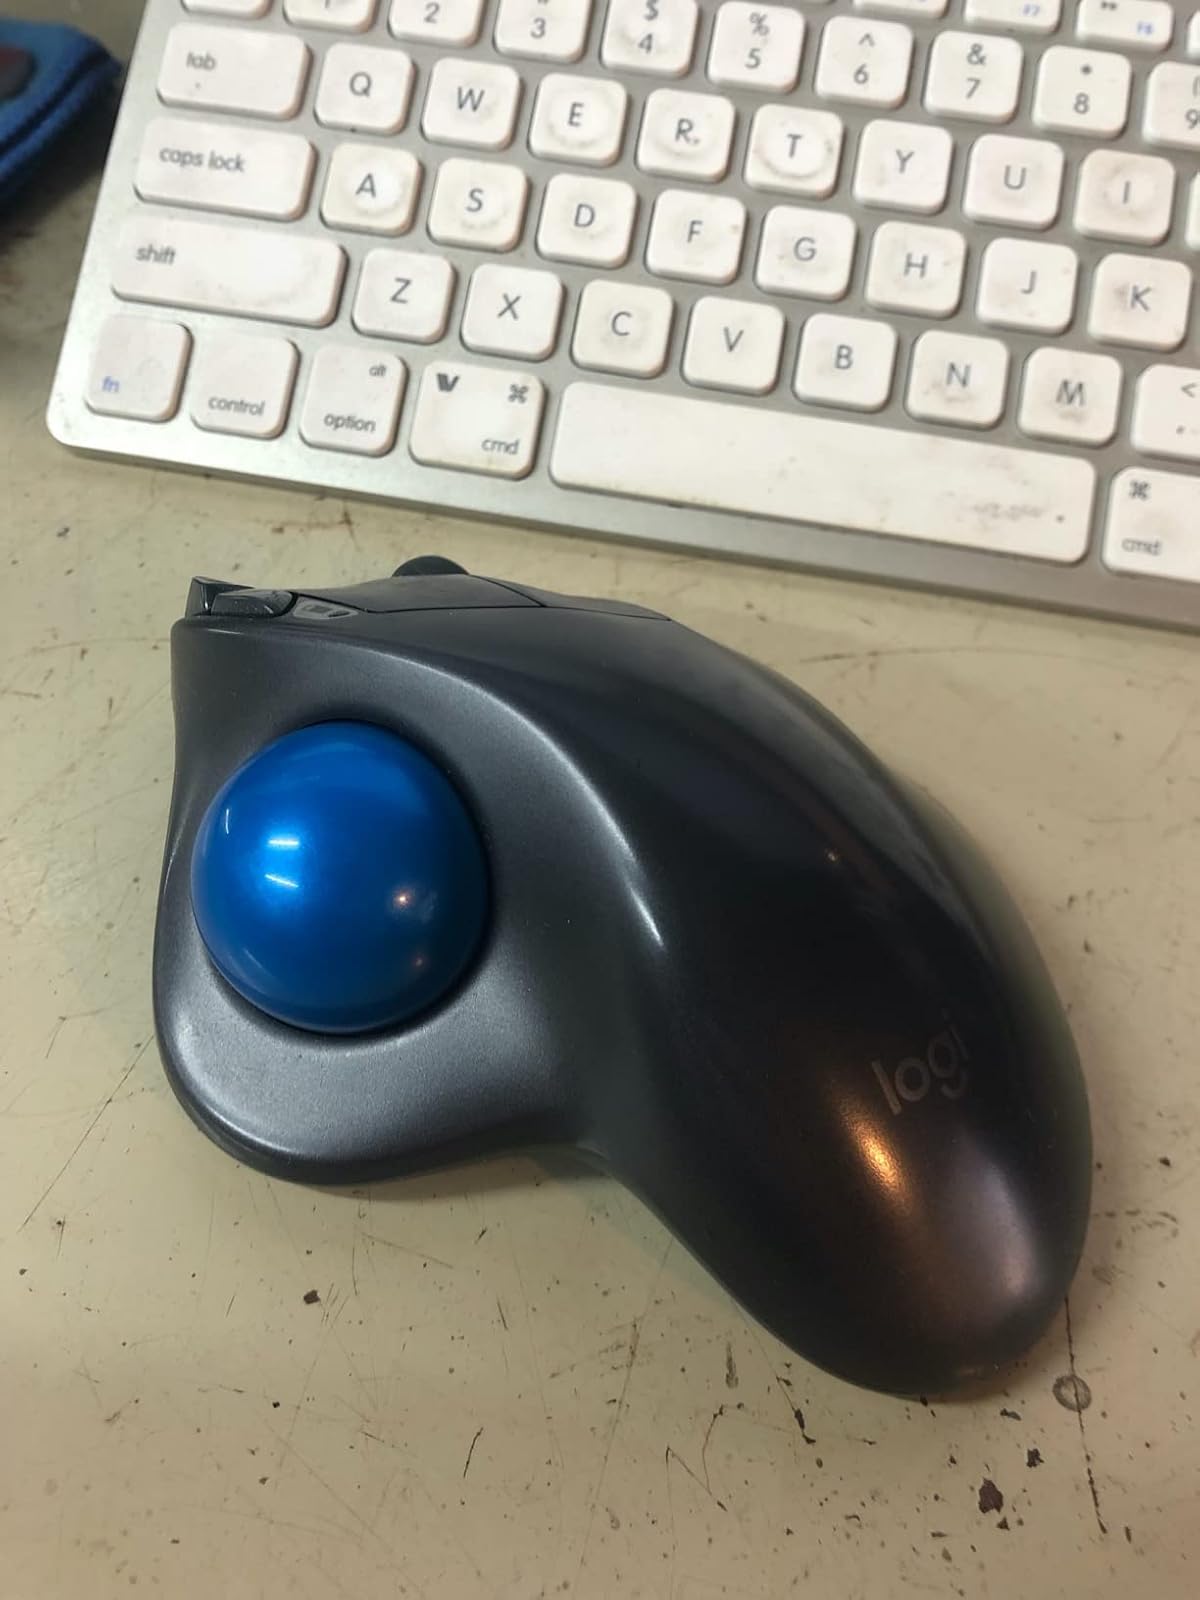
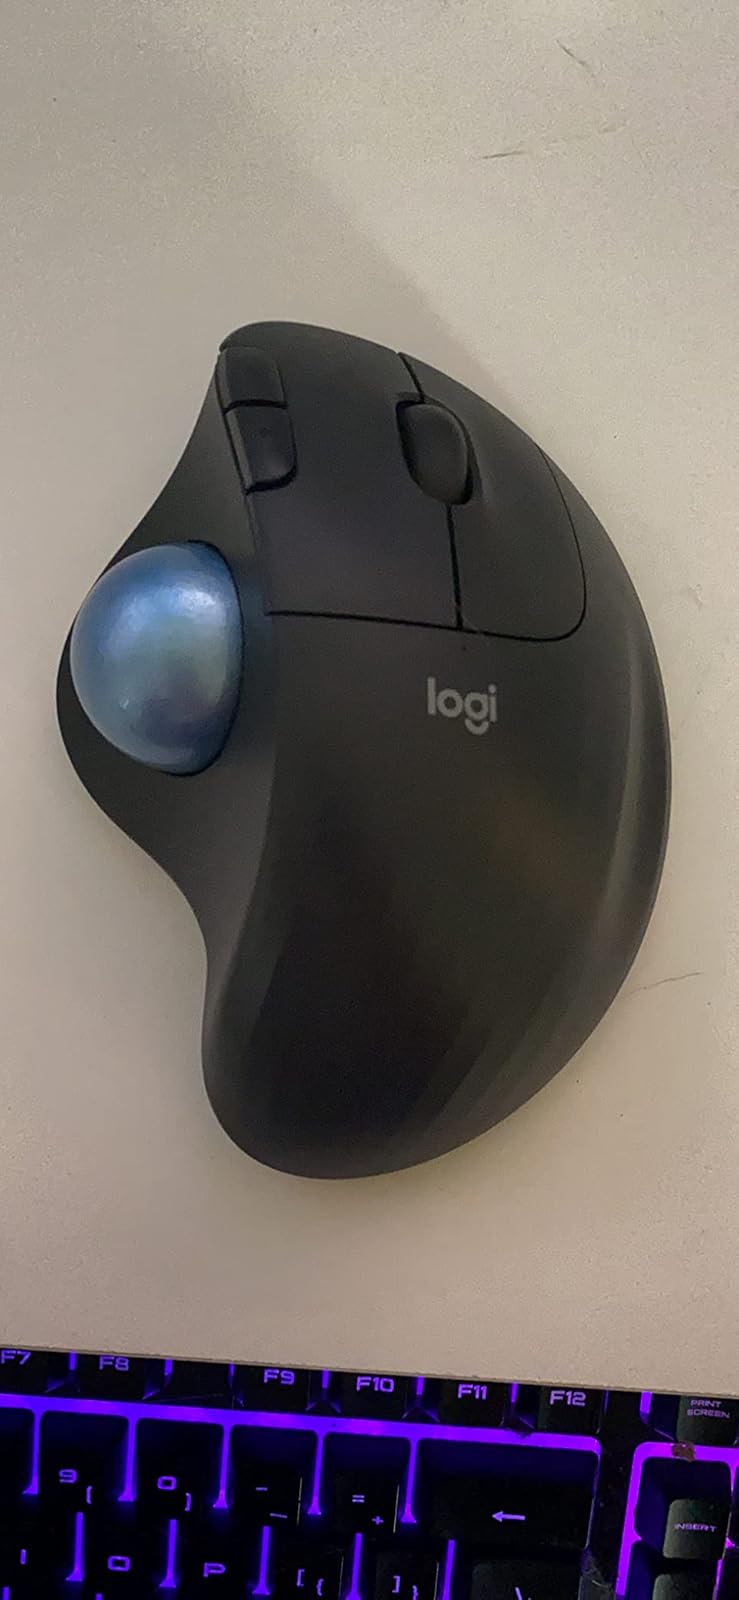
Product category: mouse
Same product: no